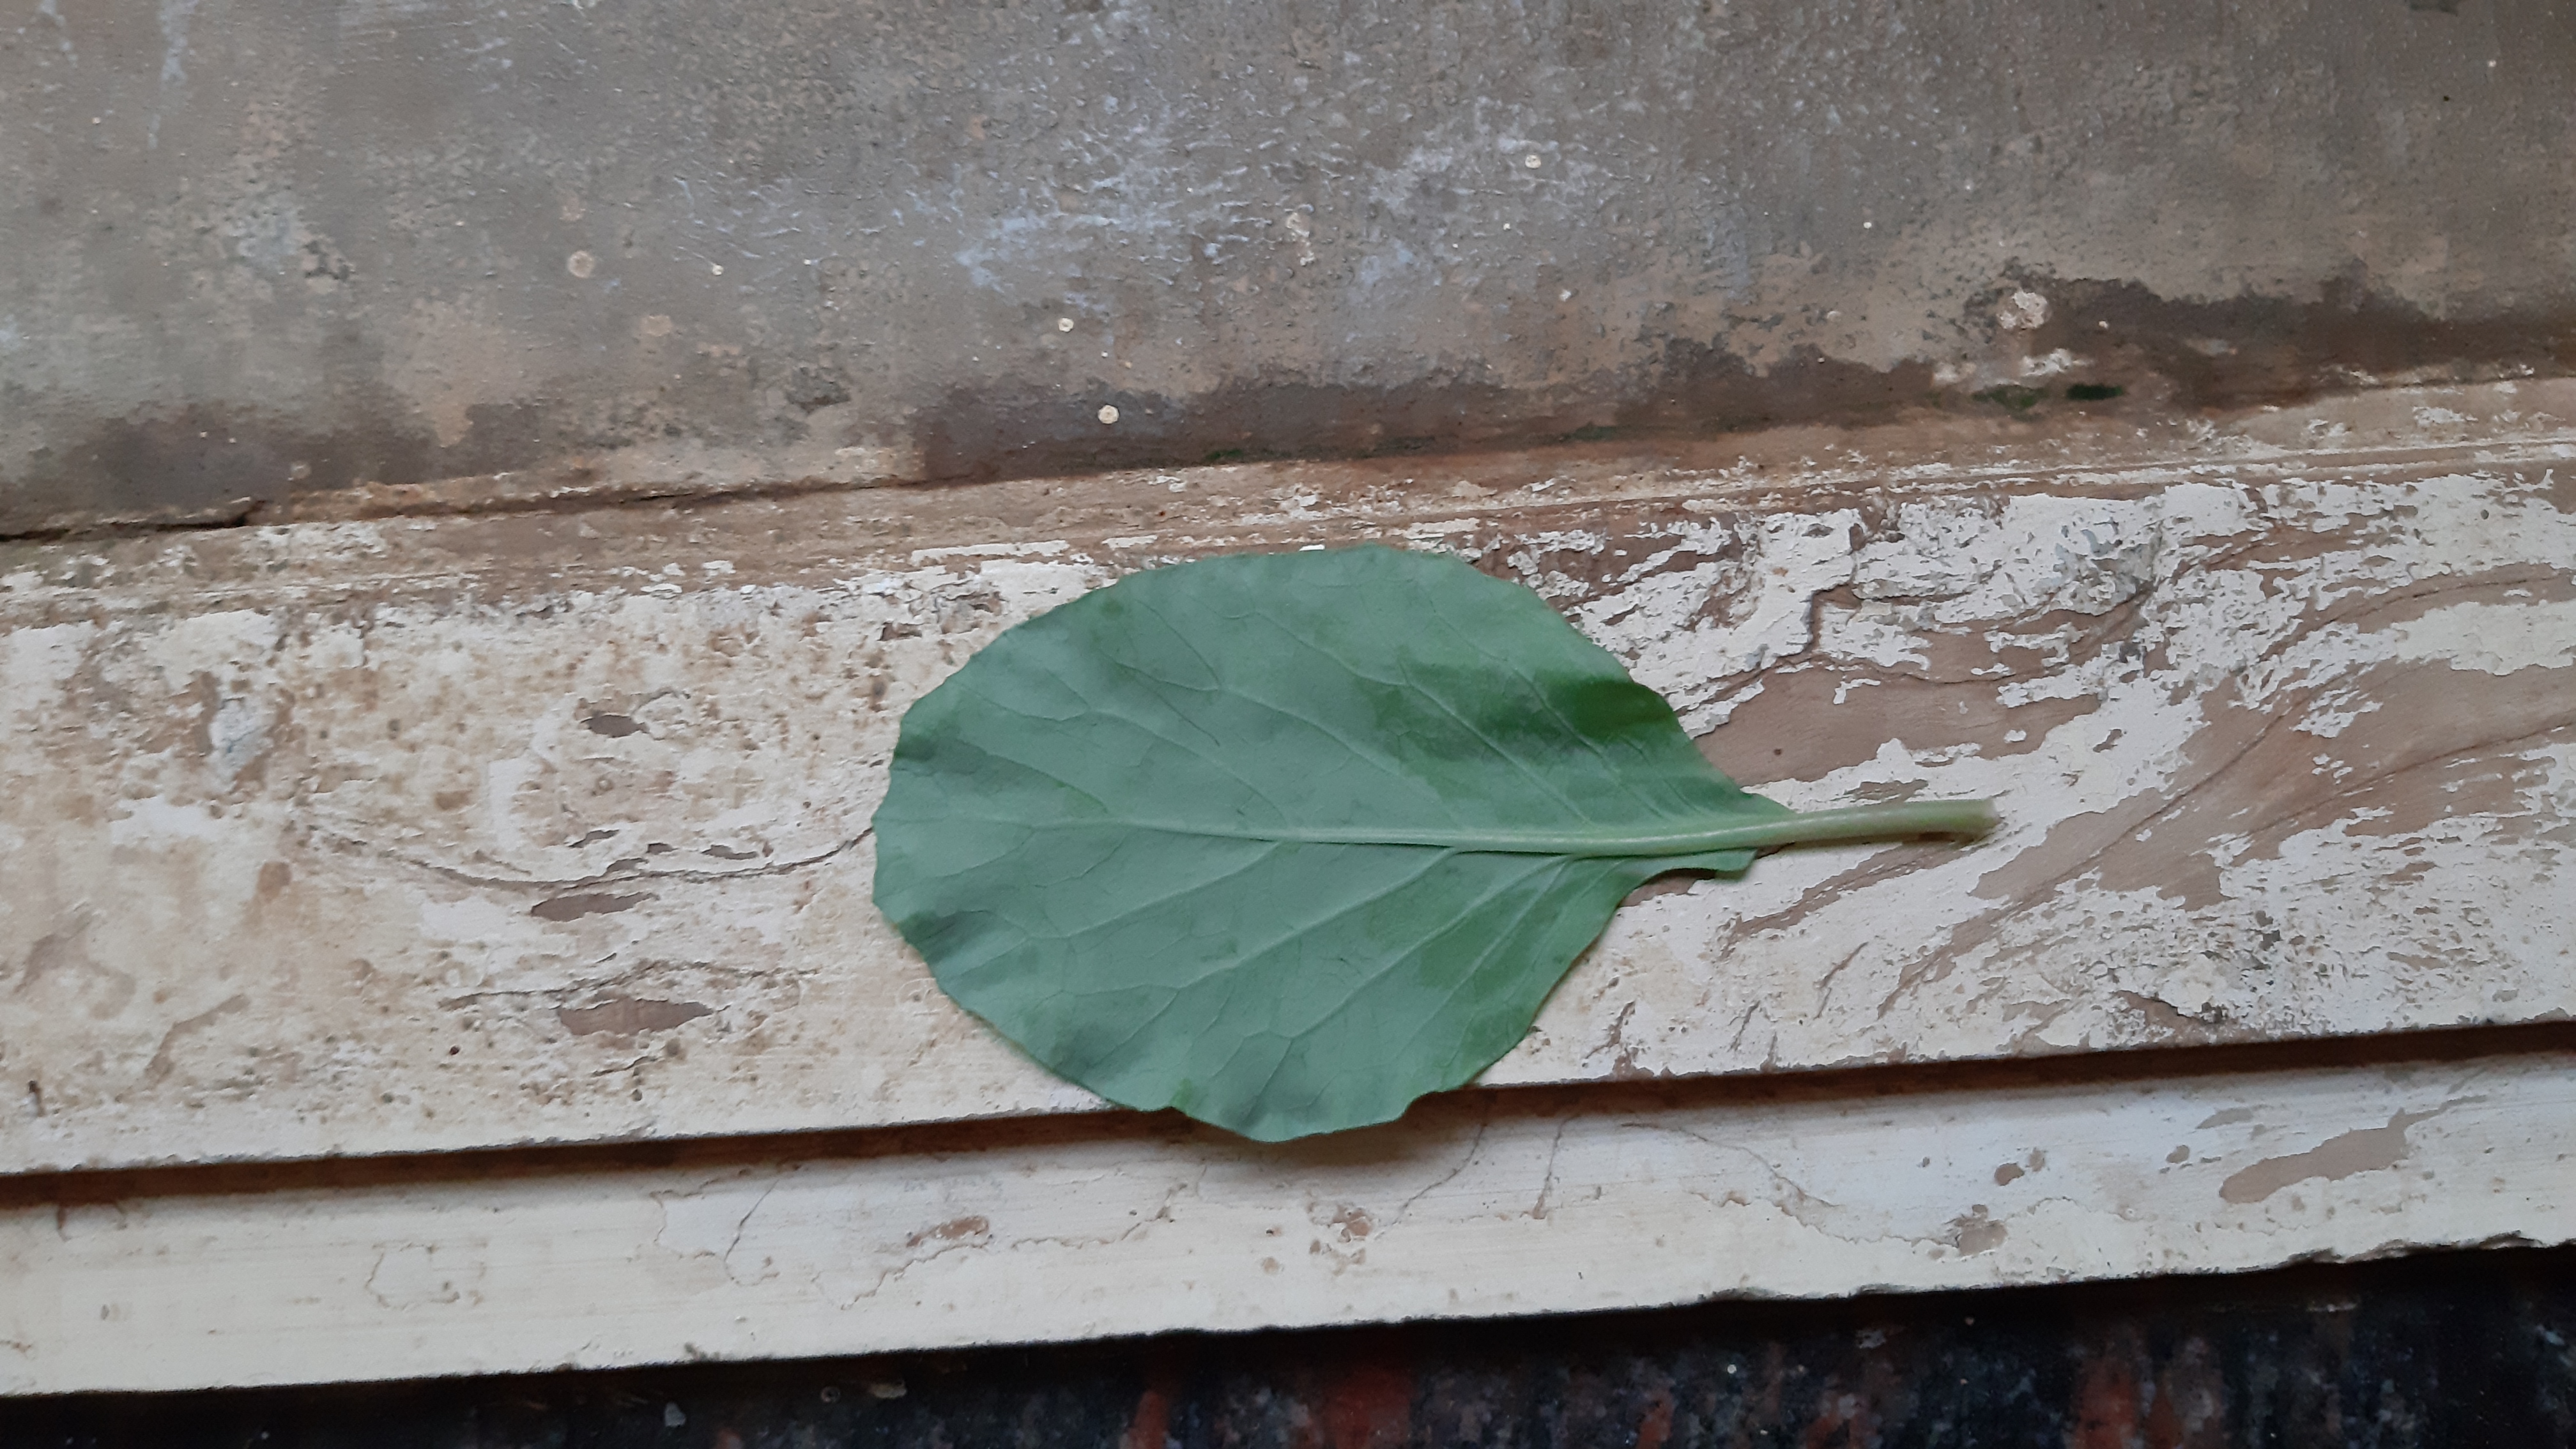
Plant: Kohlrabi